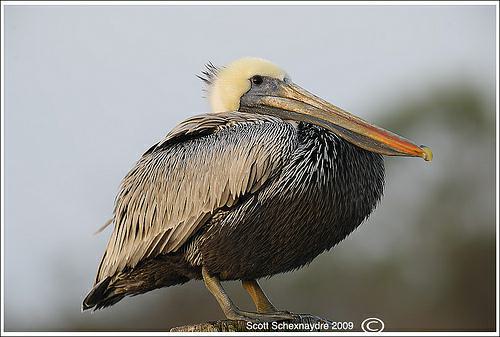
A photo of a brown pelican